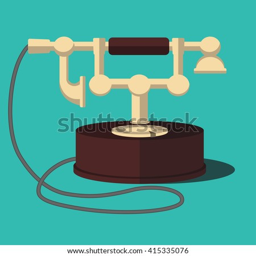
vector illustration of a phone in a flat style .